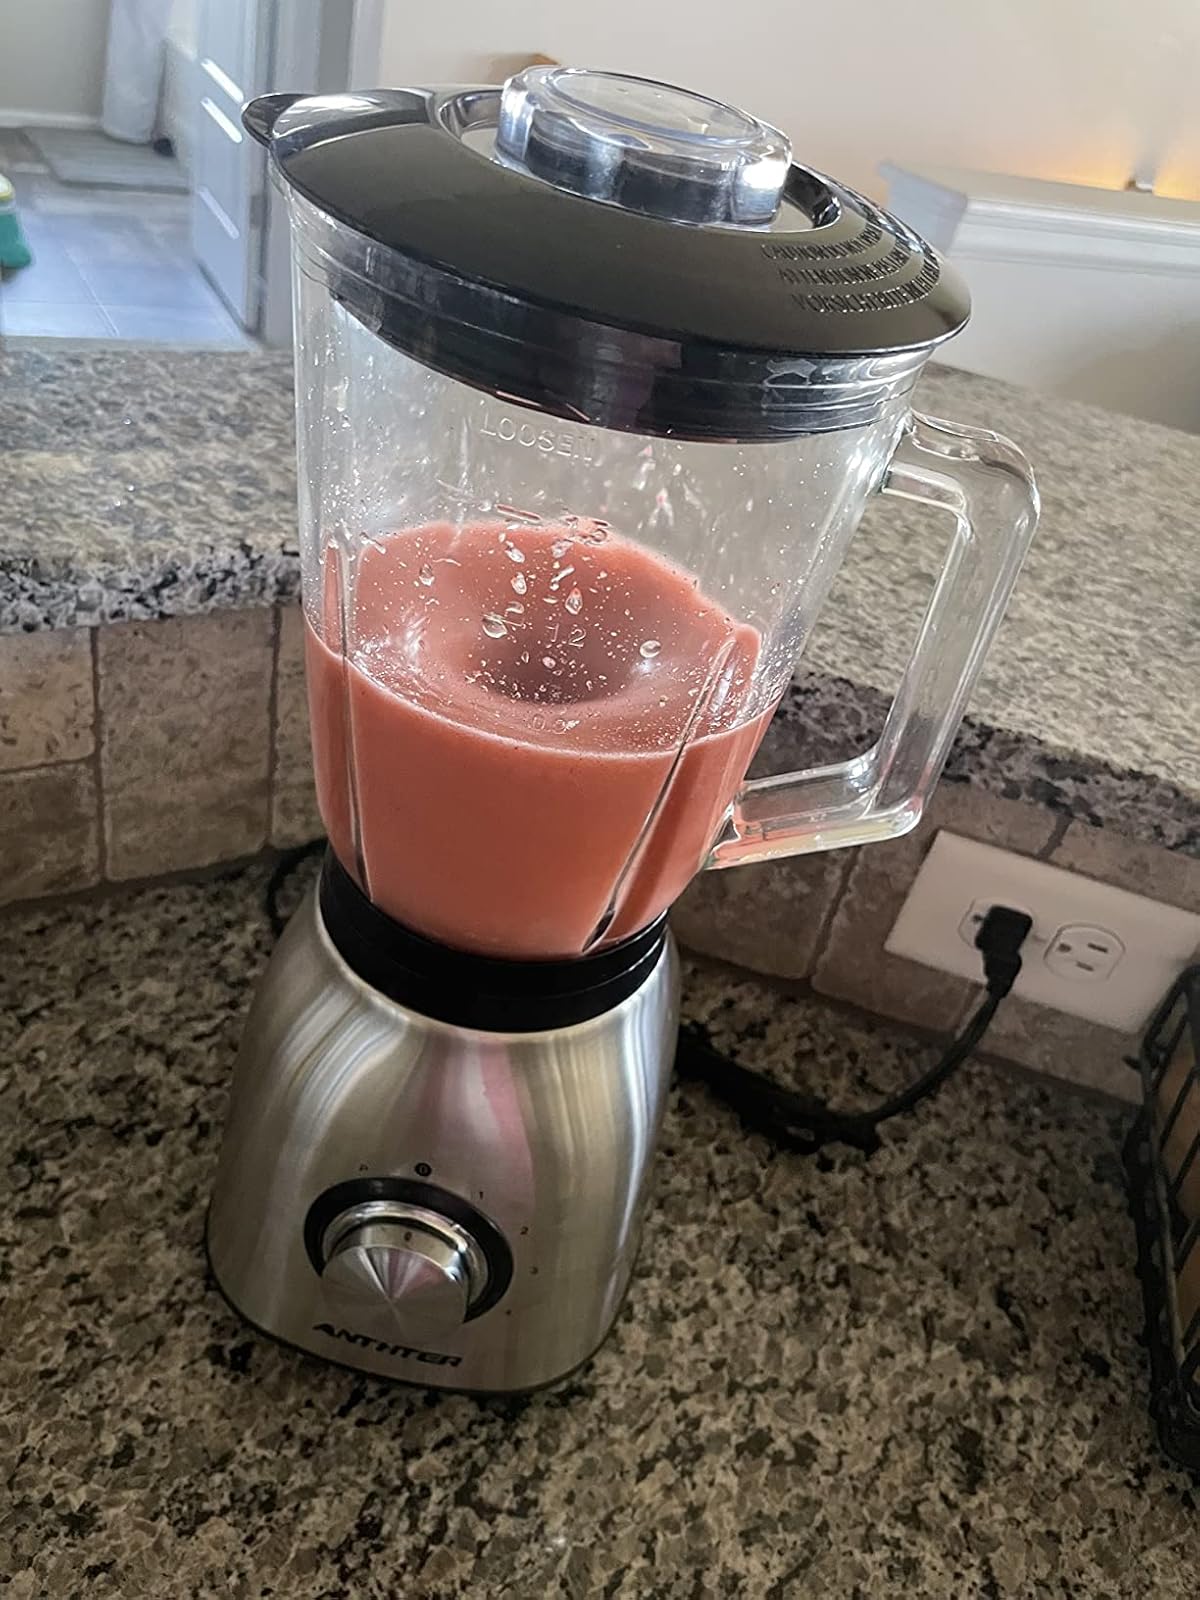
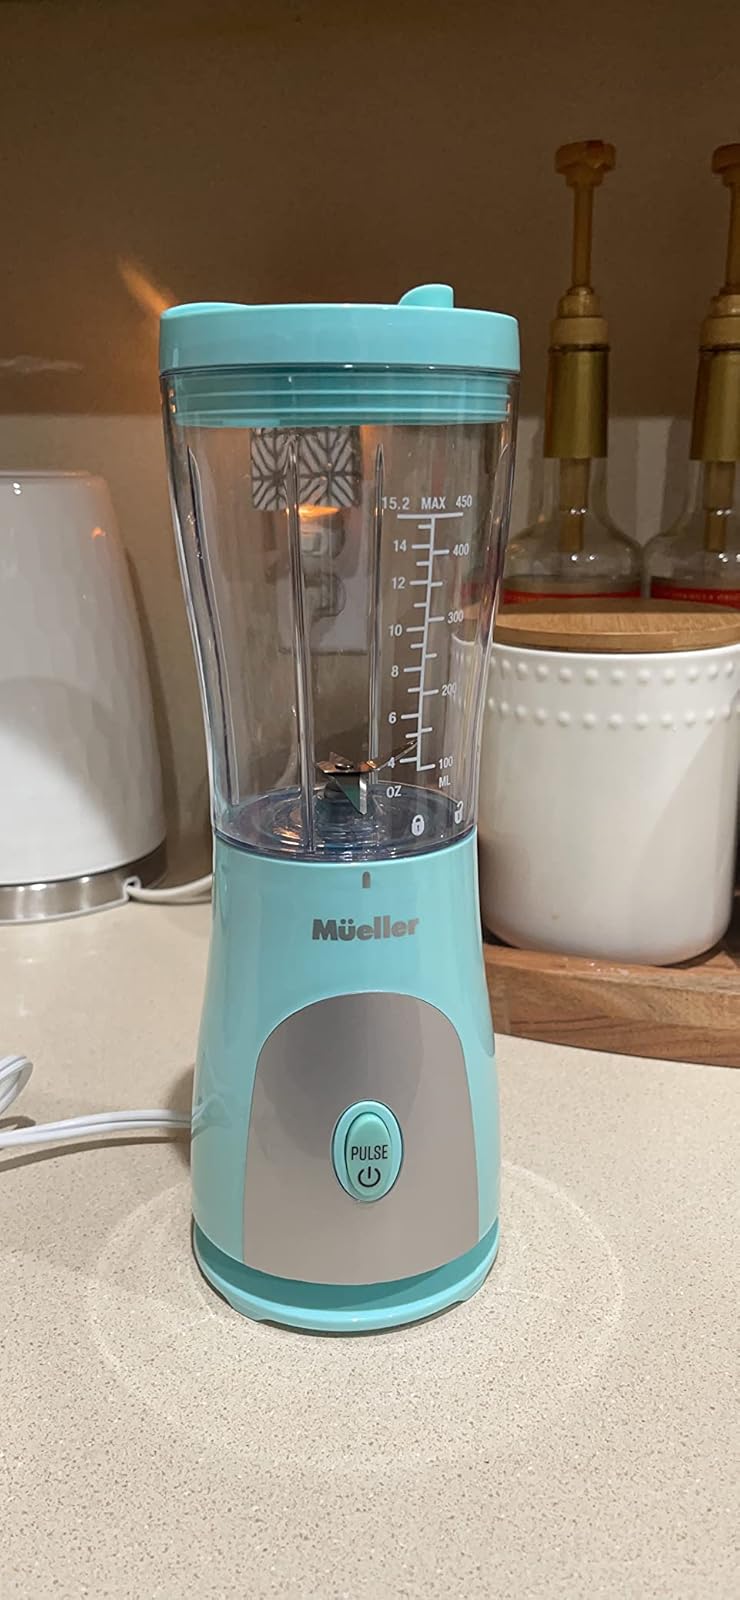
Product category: items_blender
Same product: no